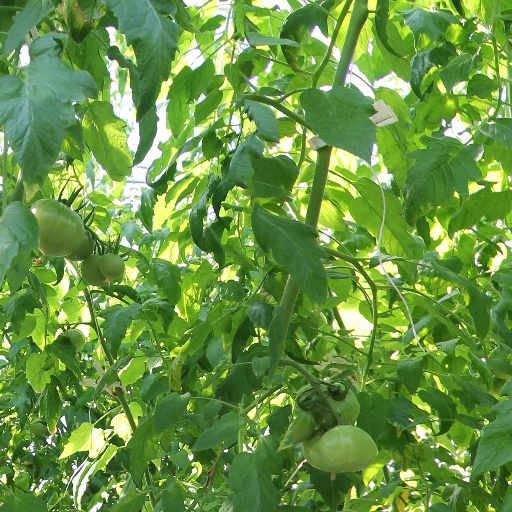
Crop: tomato